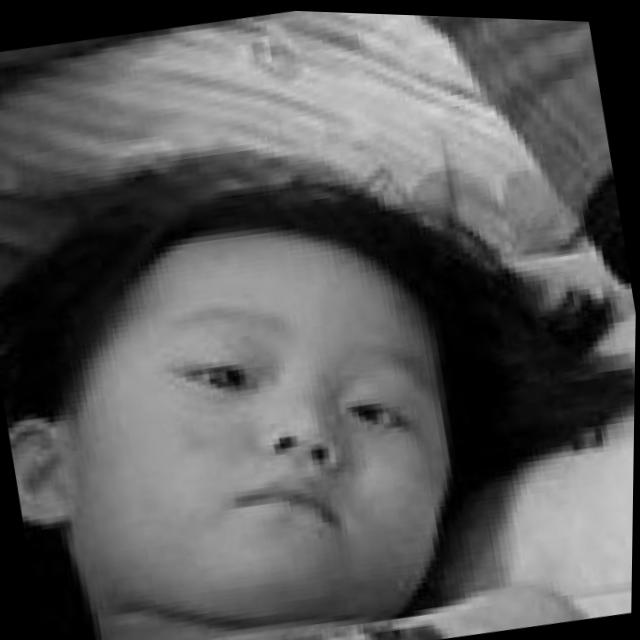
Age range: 0-12